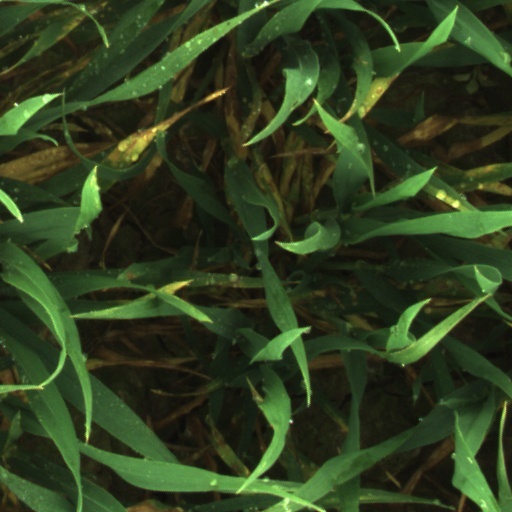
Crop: wheat